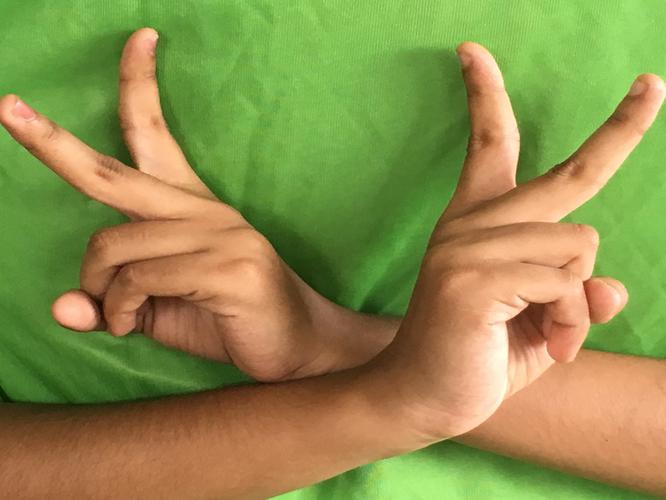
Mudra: Kartariswastika
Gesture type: double_hand